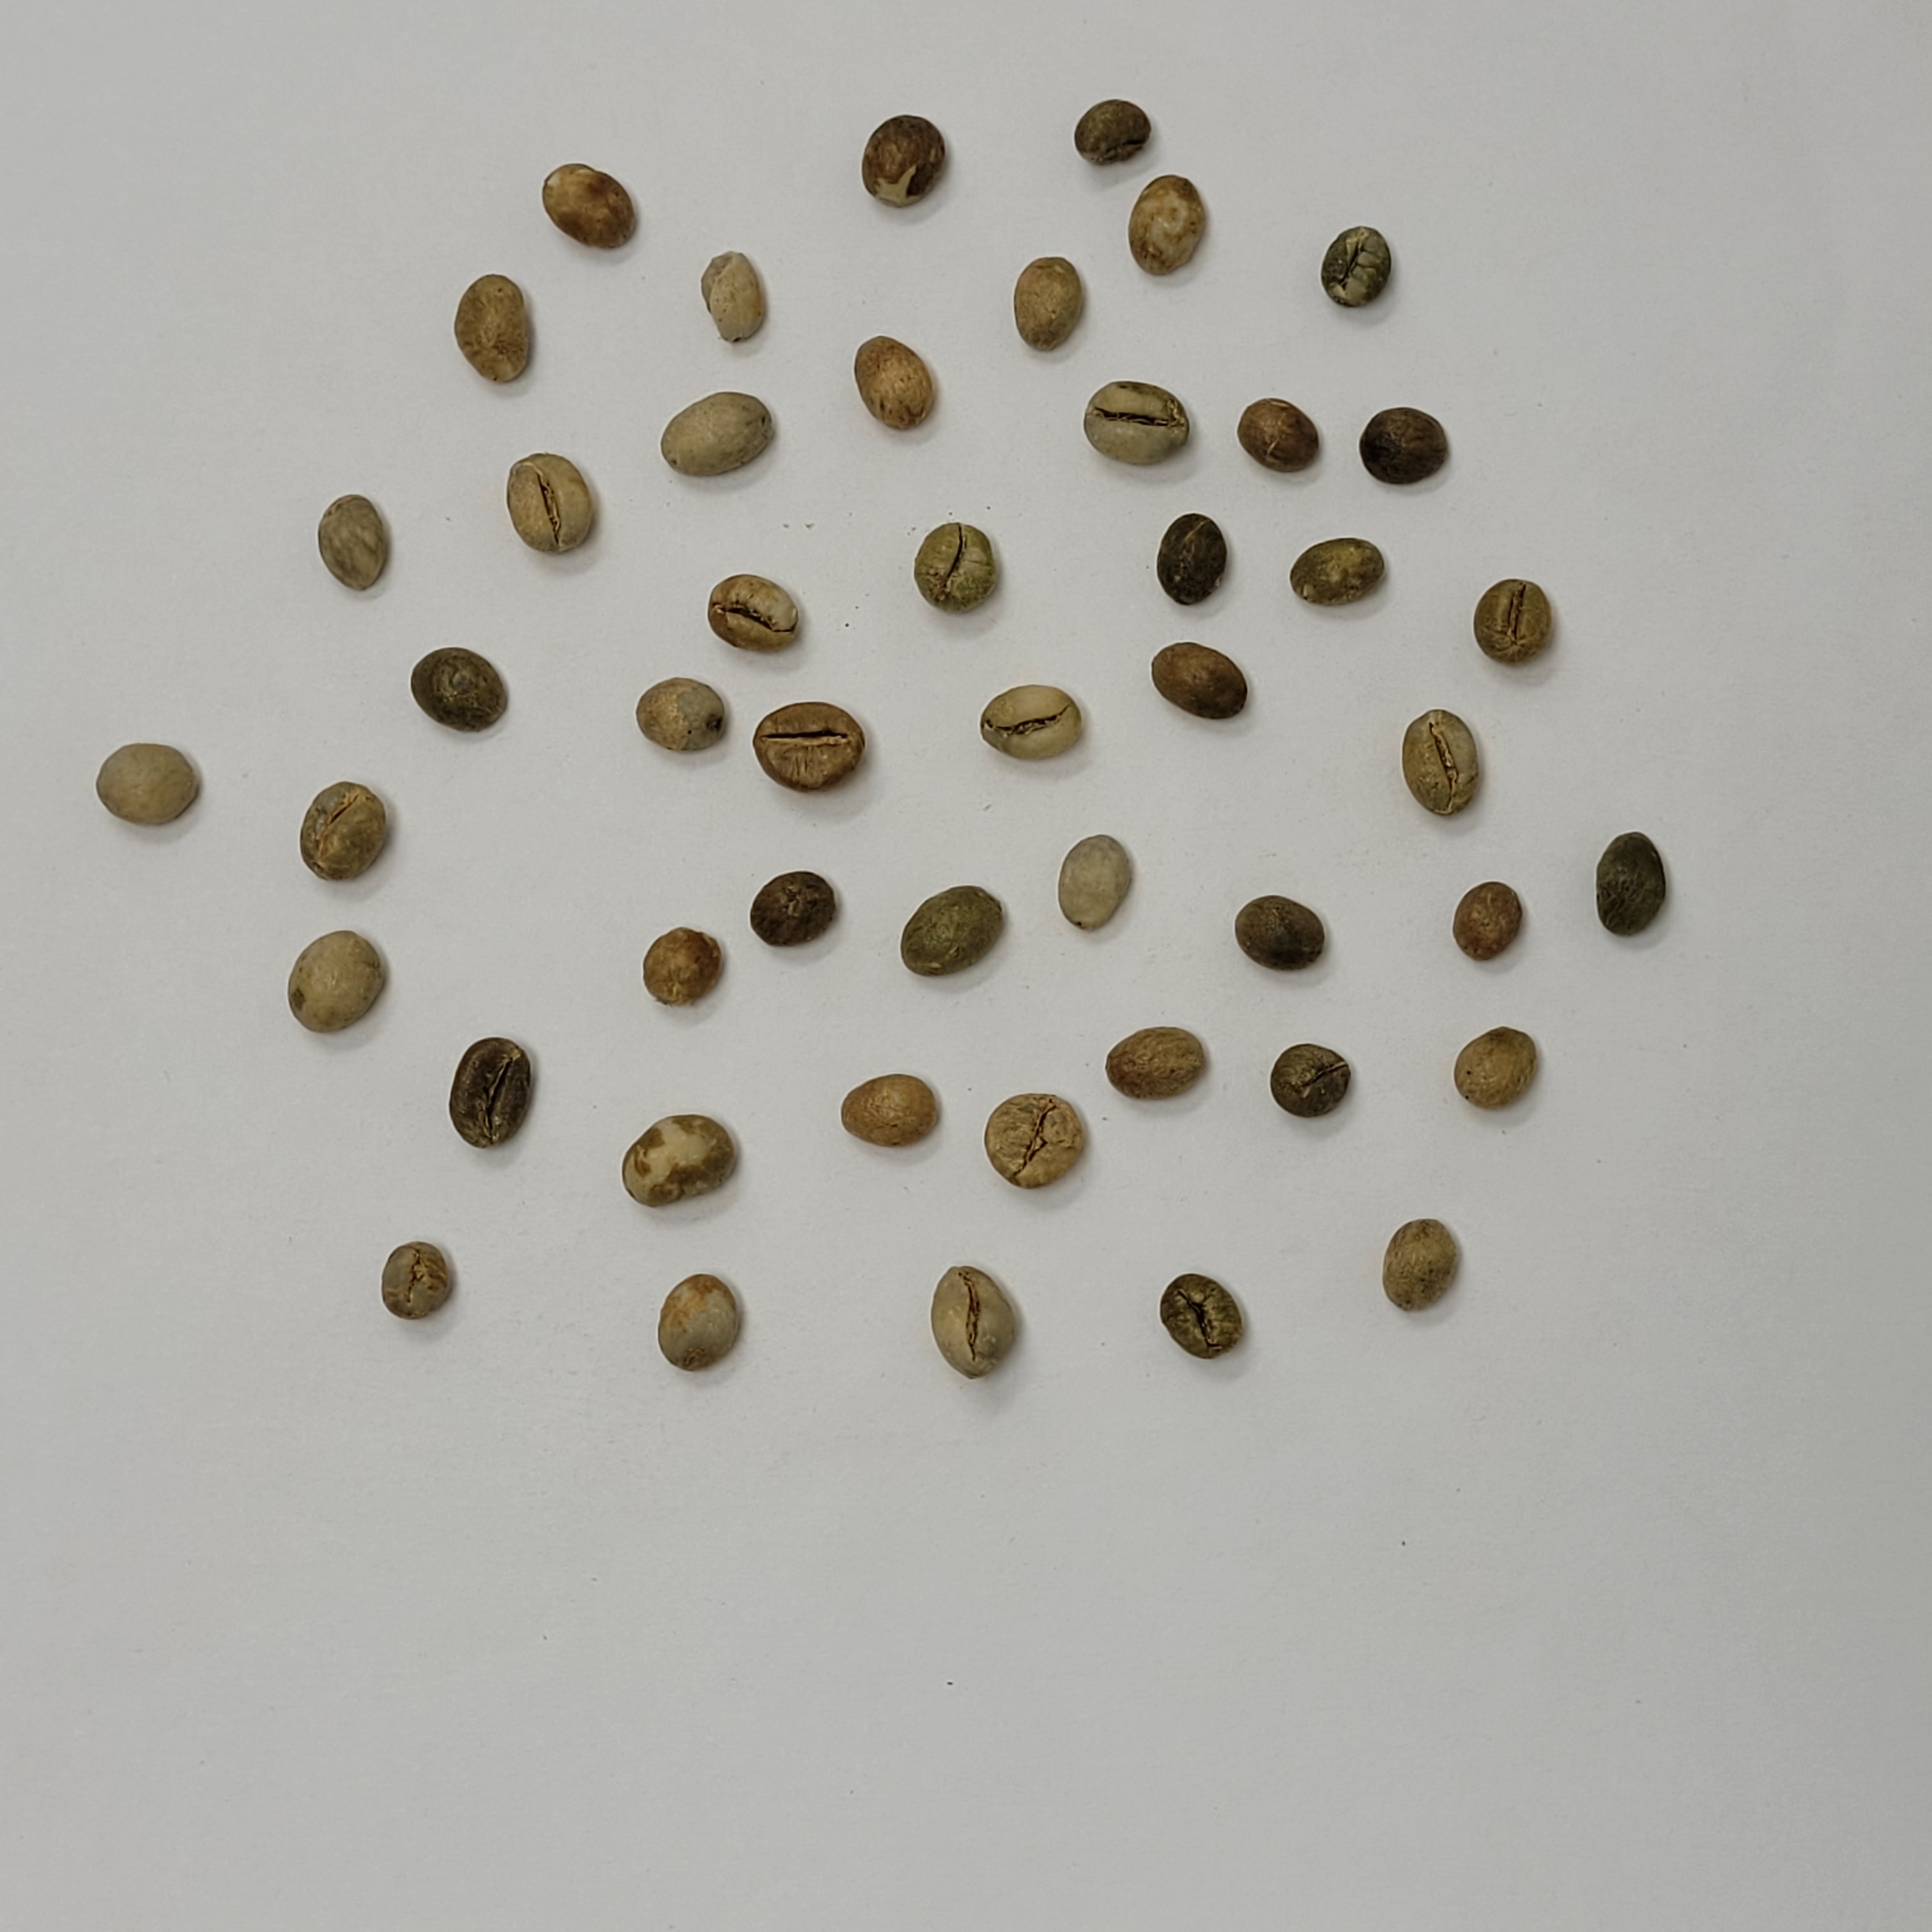
Coffee bean quality grade: PB-I